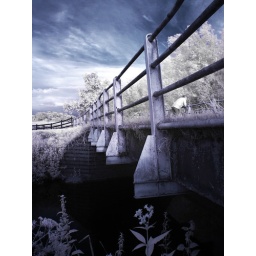
A man stares down at his reflection in the water running beneath his feet. ~ Infrared